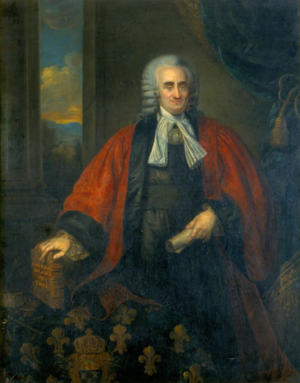
Étienne Benoist de La Grandière (1733-1805)
Étienne-Jacques-Christophe Benoist de La Grandière, écuyer, né le 24 juillet 1733 à Tours et décède à Tours le 18 décembre 1805, est un juriste français, maire de la ville de Tours de 1780 à 1790, dont il est le dernier sous l'Ancien Régime.
Jacques Delorge, dit le « chevalier de Lorge » né en 1733 à Aix-en-Provence, mort après 1786 à Dunkerque, est un peintre de cour français.